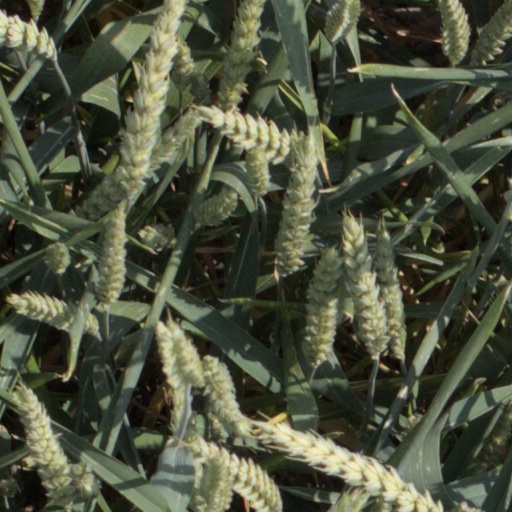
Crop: wheat